McDonnell Douglas MD-80

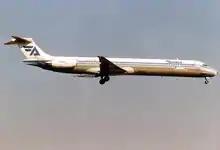
An MD-88 operated by Aviaco. The last and only variant certified with MD- prefix in December 1987.

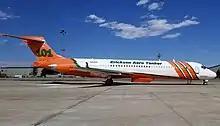
An EAT MD-87 for aerial firefighting was certified by FAA in 2014. Note the "external ventral tank" which adds a 4 ft "vertical safety distance" between the released retardant flow and the engines.

The MD-87 and MD-88 made their first flight on December 4, 1986, and August 15, 1987, respectively. Although not certified until October 21, 1987, McDonnell Douglas had already applied for models DC-9-87 and DC-9-87F on February 14, 1985. The third derivative was similarly officially designated DC-9-87 (MD-87), although no nameplates were stamped DC-9-87. For the MD-88, an application for a type certificate model amendment was made after the earlier changes, so there was not a DC-9-88, which was certified on December 8, 1987. The FAA's online aircraft registry database shows the DC-9-88 and DC-9-80 designations in existence but unused.